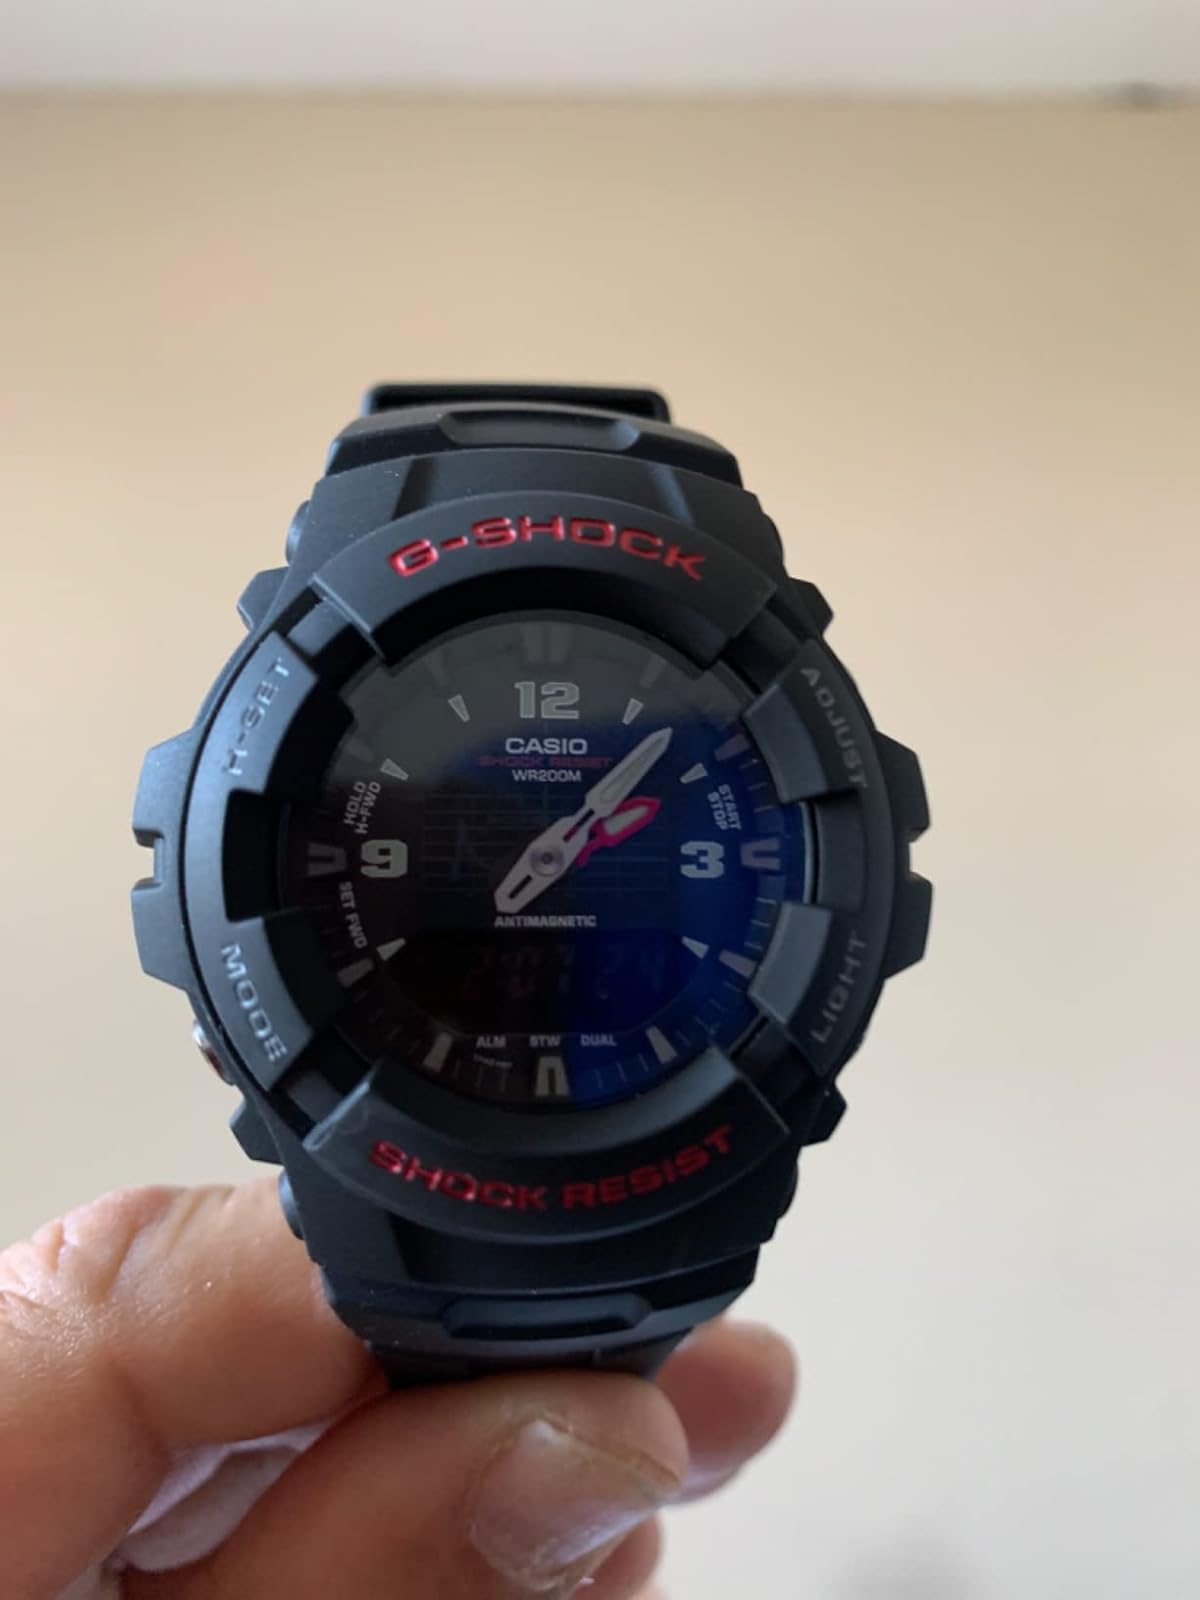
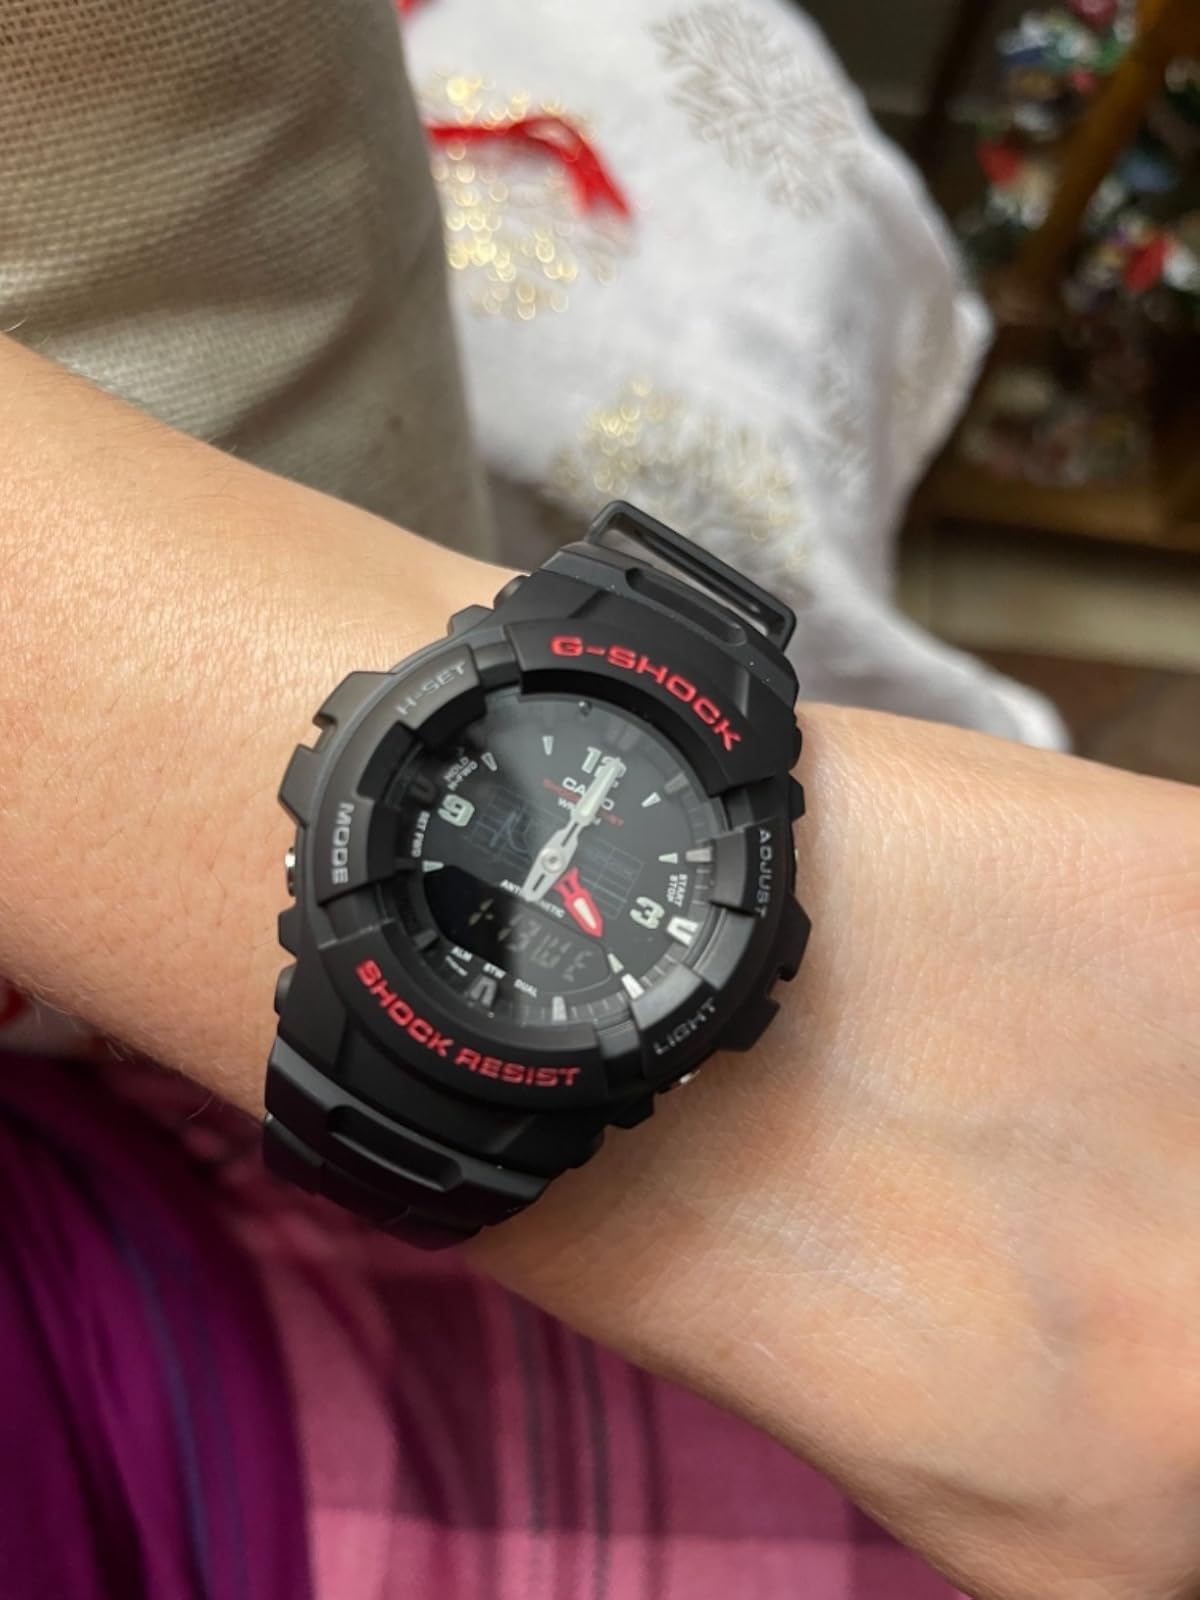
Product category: accessories_watch
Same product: yes